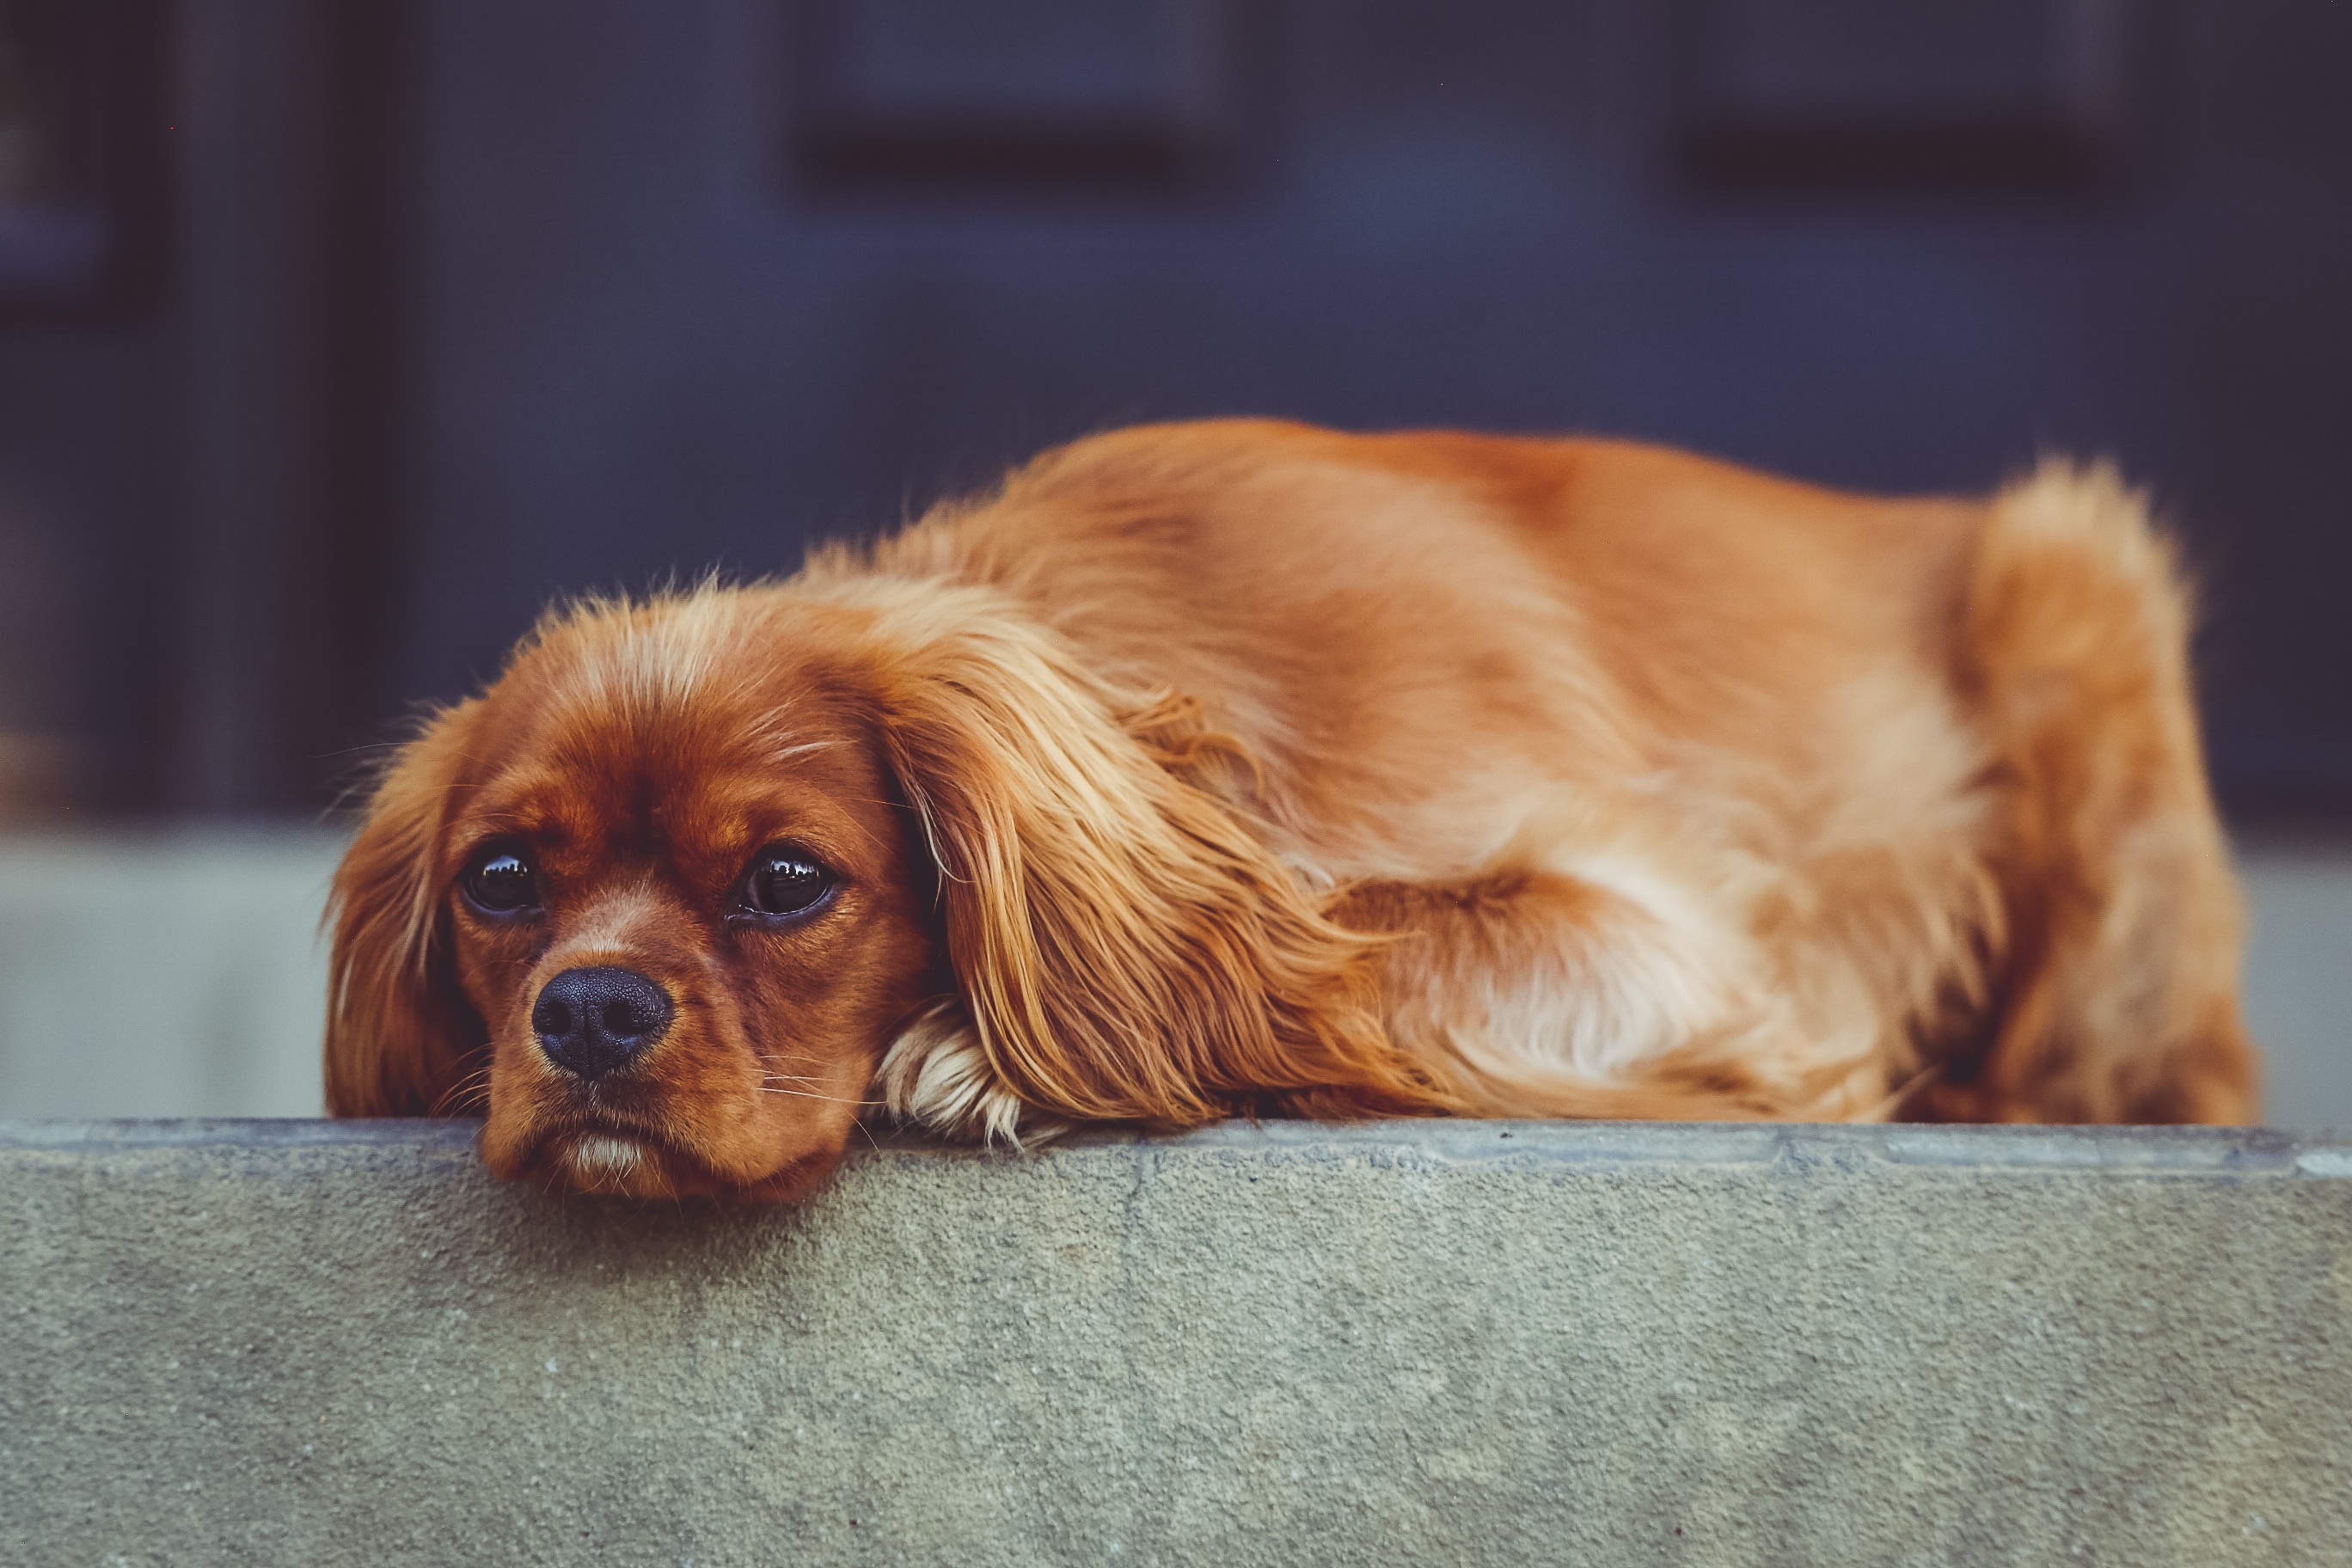
puppy, dog, canine, pet, mammal, spaniel, vertebrate, dog breed, cavapoo, cavalier king charles spaniel, king charles spaniel, irish setter, dog like mammal, carnivoran, english cocker spaniel